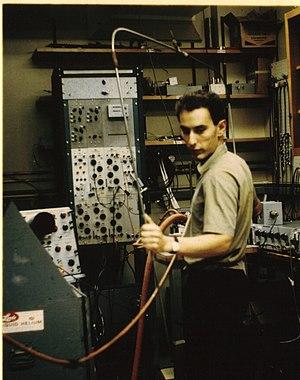
au laboratoire
Denis Jerome, né le 28 février 1939 à Paris, est un physicien expérimentateur français dans le domaine de la matière condensée, qui a contribué à la découverte de la supraconductivité dans la matière conductrice organique.